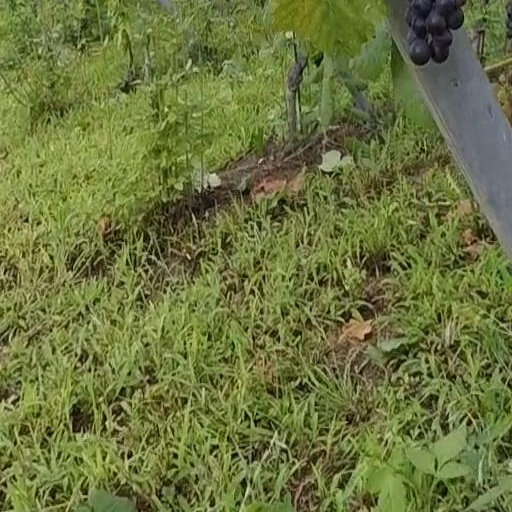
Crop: grape